Electrification of the New York, New Haven and Hartford Railroad

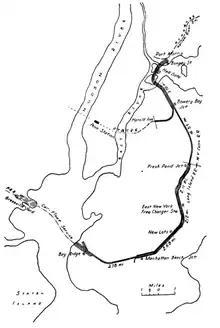
Map showing substation locations along the New York Connecting Railroad.

The New Haven had no precedent to follow when designing its catenary system. Overhead catenary had previously been the domain of trolleys, except for a few three-phase railways in Europe. No prior experience existed with operating high-speed railways with an overhead contact system. The catenary designed by the New Haven was a unique, relatively rigid triangular cross-section.